Phytophthora medicaginis

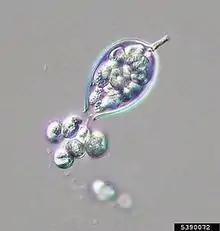
Release of zoospores from sporangium

Phytophthora medicaginis is an oomycete plant pathogen that causes root rot in alfalfa and chickpea. It is a major disease of these plants and is found wherever they are grown. "P. medicaginis" causes failure of stand establishment because of seedling death. "Phytophthora medicaginis" is part of a species complex with "Phytophthora megasperma".